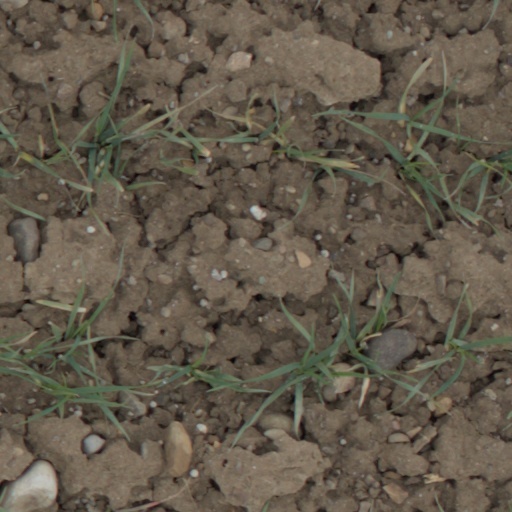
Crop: wheat